Scrimmage vest

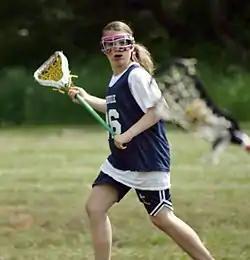
A lacrosse player wearing a scrimmage vest, the dark blue garment

A scrimmage vest, sometimes referred to as a pinny (NAE) or bib (BrE), is a piece of clothing or sportswear, often made of mesh, used in practices as a substitute for a sports team's usual uniform or to differentiate temporary teams in informal scrimmages. Some teams elect to have benched players wear them during a game. A vest can come in a variety of forms, including a racerback cut, collegiate cut, basketball cut or lacrosse pinny.